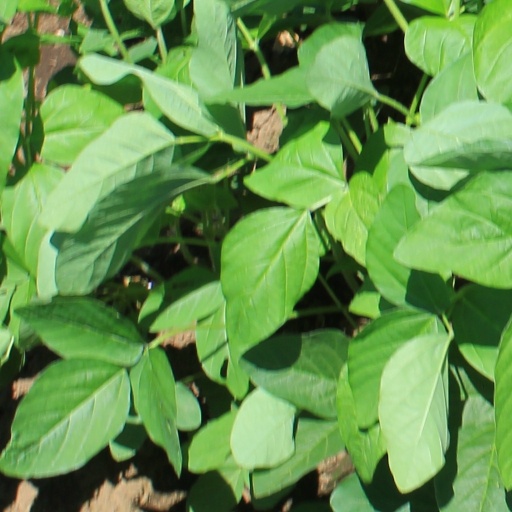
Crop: soybean